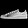
Label: Sneaker